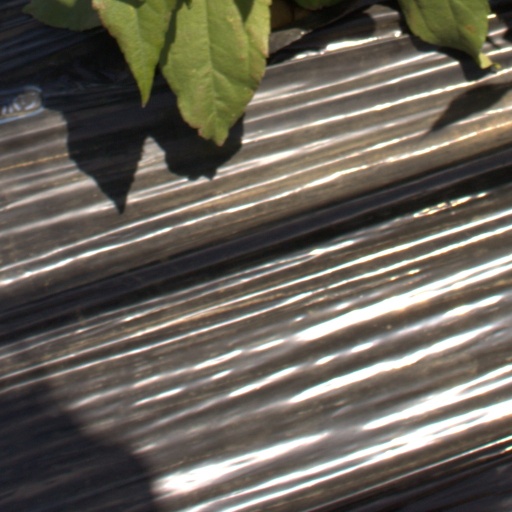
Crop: Jerusalem artichoke